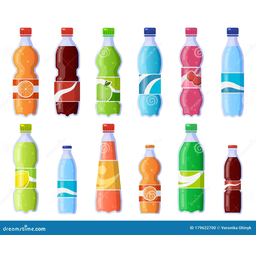
Label: plastic